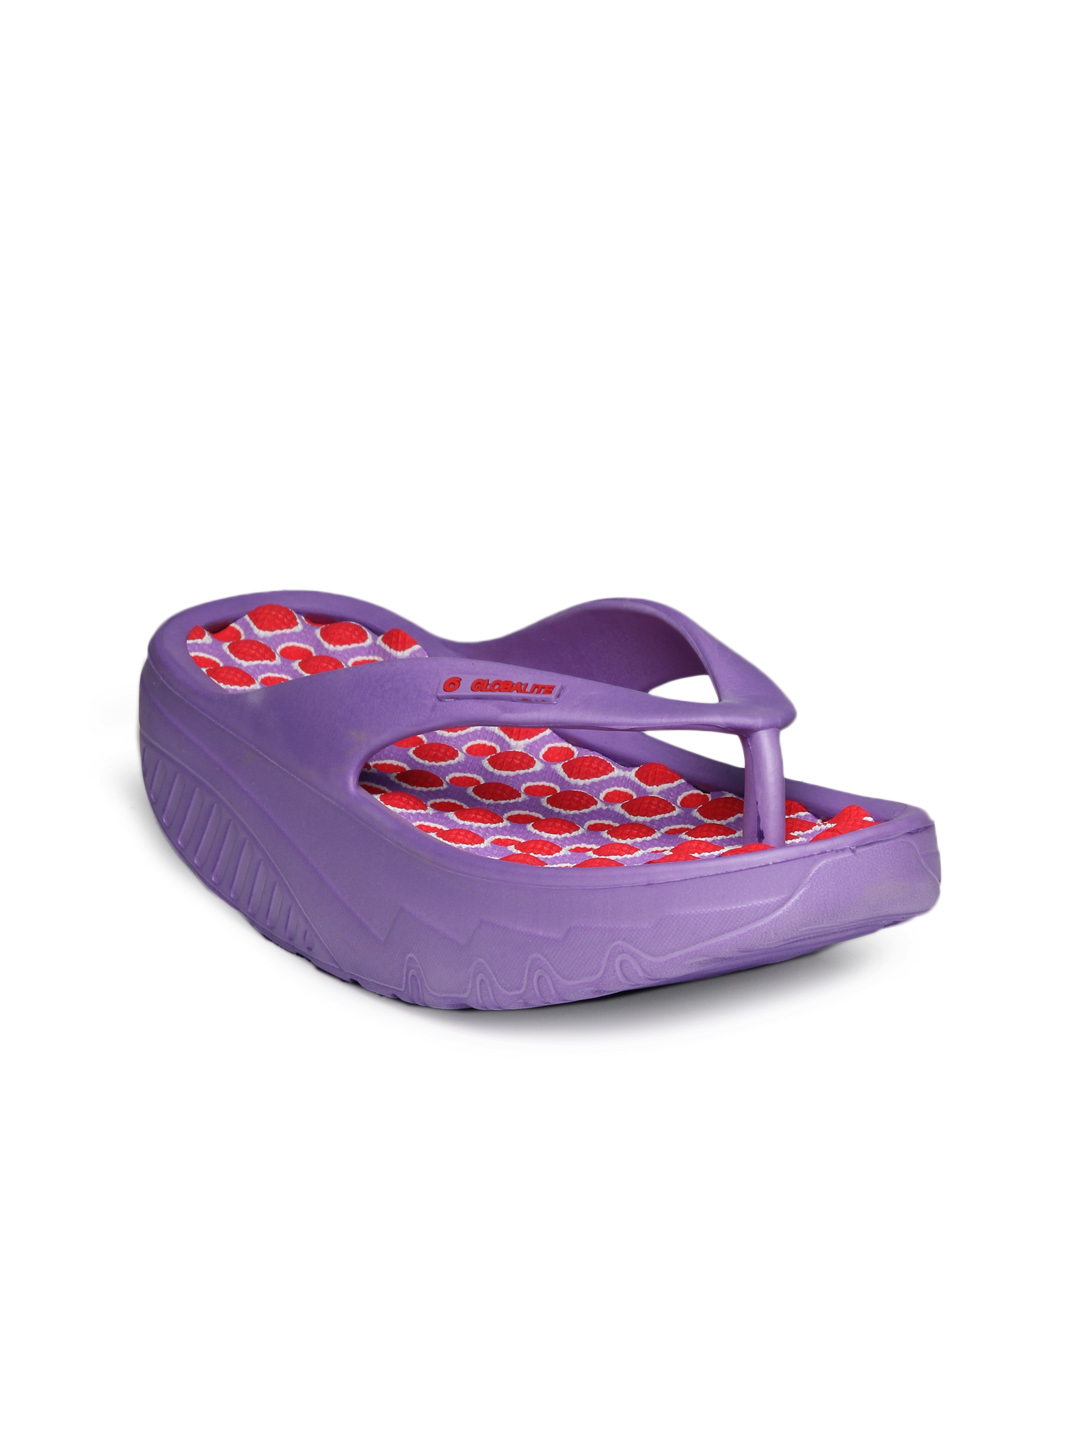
Globalite Women Amada Purple Flip Flops
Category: Footwear / Flip Flops / Flip Flops
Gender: Women
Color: Purple
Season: Summer 2012
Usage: Casual